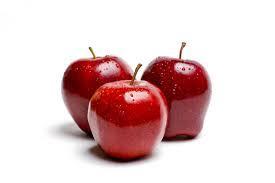
Label: apples